Eldor Shomurodov

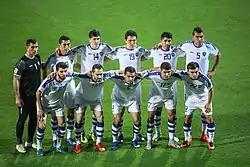
Eldor Shomurodov (№14) at 2019 Asian Cup

Shomurodov was called to senior national team to play on 3 September 2015 in 2018 World Cup qualifying match against Yemen. He made his official debut in that match. On 8 October 2015, he scored his first goal for the national team in a World Cup qualifying away match against Bahrain, securing a 4–0 victory for the Uzbek side. Shomurodov was part of the squad that manager Héctor Cúper took to the 2019 AFC Asian Cup in the United Arab Emirates. He came off the bench to score a late winner in a 2–1 opening victory over Oman, and followed it by scoring twice in a 4–0 win over neighbours Turkmenistan as a starter. In the last group game, he opened a 2–1 loss to Japan as both teams progressed. On 29 March 2022, Shomurodov scored a hat-trick in a 4–2 win over Uganda in the Nowruz Cup final. He added another three goals on 11 June against the Maldives in a 2023 AFC Asian Cup qualifier; his ten goals in that successful qualification campaign made him the second highest scorer behind Ali Mabkhout of the United Arab Emirates. On 14 June 2023, Shomurodov scored a brace in a 2–0 victory over Turkmenistan during the CAFA Nations Cup, in which he became his country's all-time top scorer with 36 goals, breaking previous record of Maxim Shatskikh.